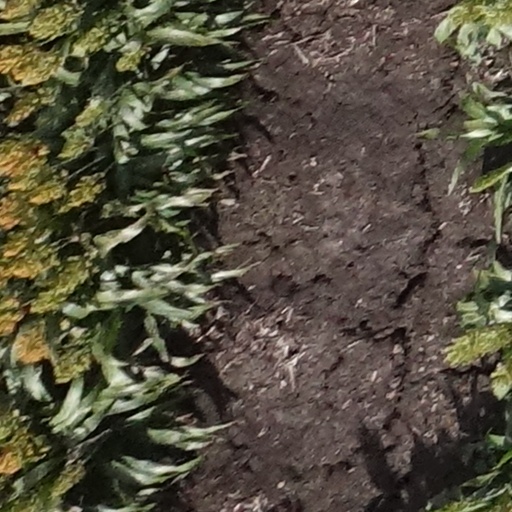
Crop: sorghum